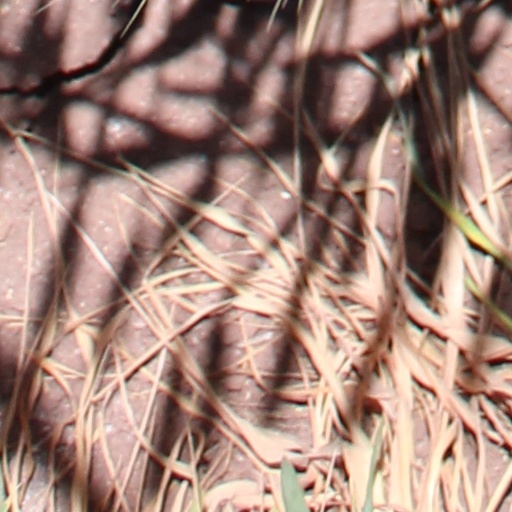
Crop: wheat